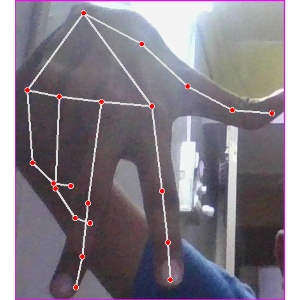
अक्षर: ग